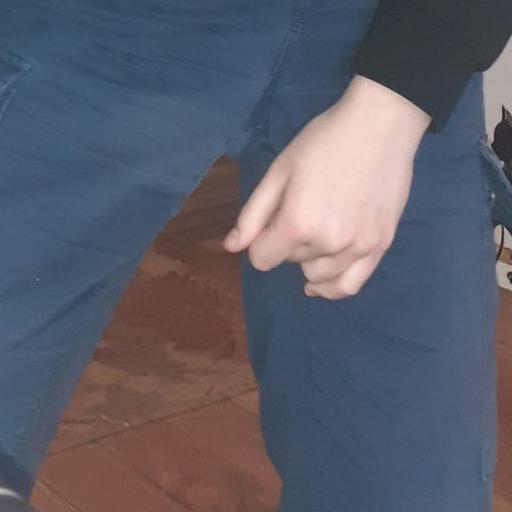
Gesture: no_gesture